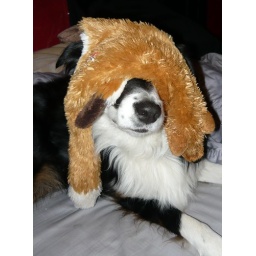
The quick brown fox jumps over the lazy dog